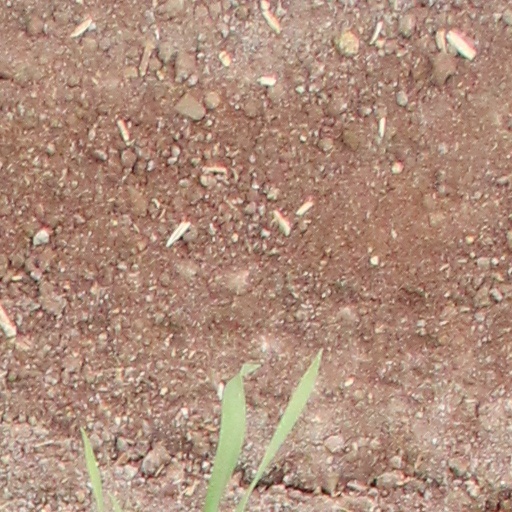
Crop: wheat